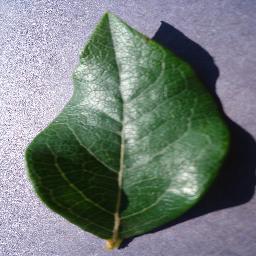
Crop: blueberry
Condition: healthy